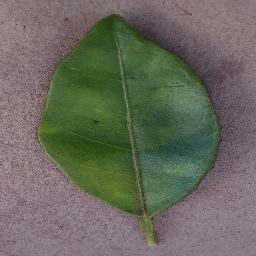
Label: Orange___Haunglongbing_(Citrus_greening)